Teófilo Braga

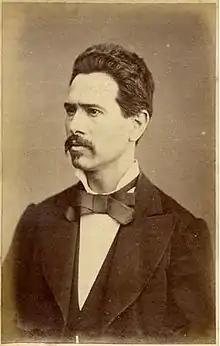
Teófilo Braga (1882)

Teófilo aspired to be a systematic thinker; a theorist based on evidence which permitted an intrepid and dogmatic interpretation of Man, world and life. It was therefore, no surprise, that he accepted the tenets of "Positivism". This positivist spirit would guide him between 1872 and 1877, under the influence of Joaquim Duarte Moreira de Sousa a professor of Mathematics in Castelo Branco, with whom he regularly had conversations. It was the teacher's curious spirit and admiration of Auguste Comte and Émile Littré that influenced Teófilo during this period. It was these influences that brought him to found, along with Júlio de Matos, the magazine "O Positivismo" in Oporto, between 1878 and 1882, to write "Traços Gerais de Filosofia Positiva" (English: "General Ideas of Philosophical Positivism"), 1877 and later "Sistema de Sociologia" (English: "System of Sociology"), 1884.